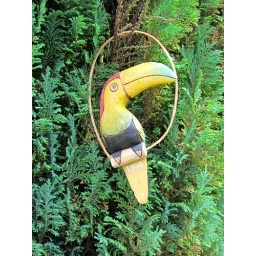
a parrot in a pine tree